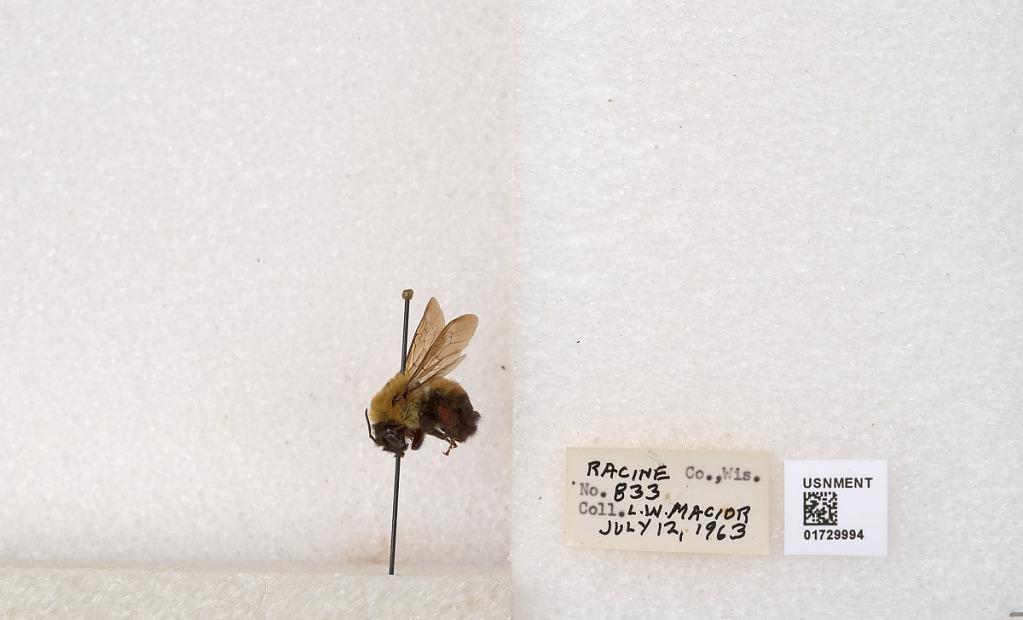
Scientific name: Bombus (Separatobombus) griseocollis (De Geer)
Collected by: L. Macior
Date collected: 1963-7-12
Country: United States
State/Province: Wisconsin
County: Racine
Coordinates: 42.7299, -87.8123